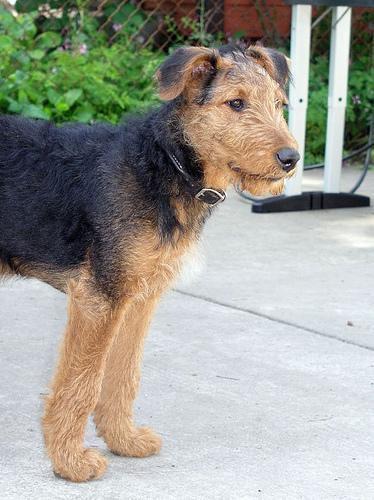
Airedale